Bartholomew Diggins

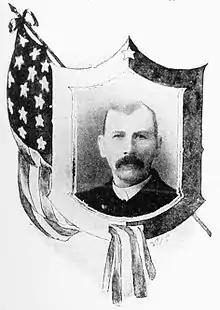
Ordinary Seaman Bartholomew Diggins

Bartholomew Diggins (October 9, 1844 – February 23, 1917) was a United States Navy sailor and a recipient of America's highest military decoration—the Medal of Honor—for actions in the American Civil War.